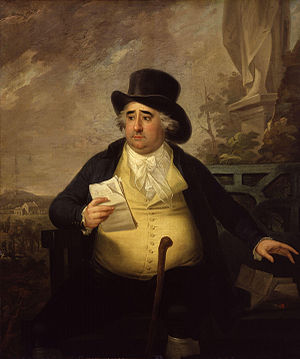
Charles James Fox
Charles James Fox var medlem af Whig-partiet og en fremtrædende britisk politiker. Han gjorde sig bemærket ved sin modstand mod slaveriet og sin støtte til amerikansk uafhængighed. Han havde flere vigtige ministerstillinger i den britiske regering og var Storbritanniens første udenrigsminister.